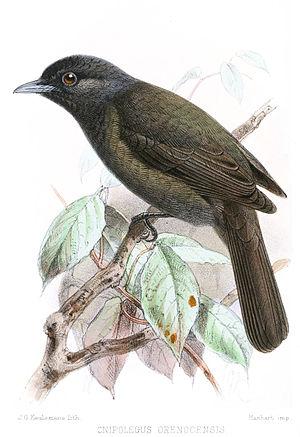
L'Ada de l'Orénoque est une espèce de passereaux de la famille des Tyrannidae.